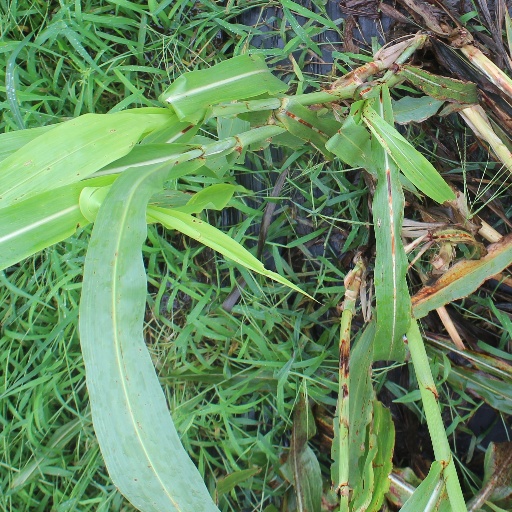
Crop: sorghum